Falmouth Art Gallery

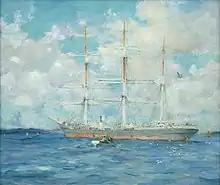
Painting by Henry Scott Tuke depicting a "French Barque in Falmouth Bay"

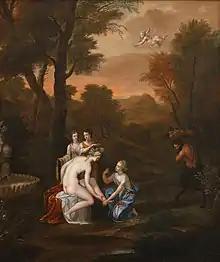
Painting by Anne Killigrew depicting "Venus Attired by the Three Graces"

Most of its art collection came from donations made by Alfred de Pass, a businessman and philanthropist who spent an important amount of his personal fortune on buying works of art, which were generously donated to museums and galleries throughout England and South Africa